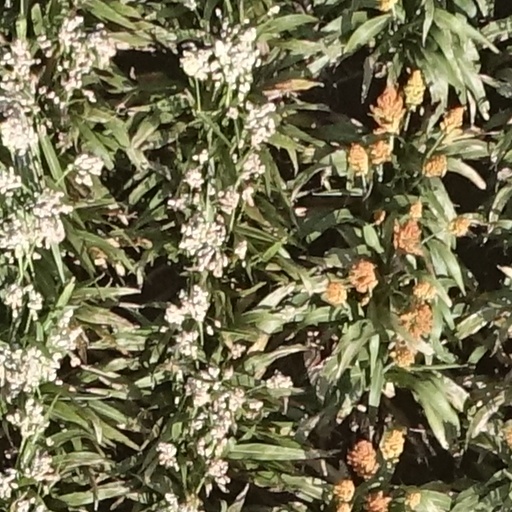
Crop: sorghum